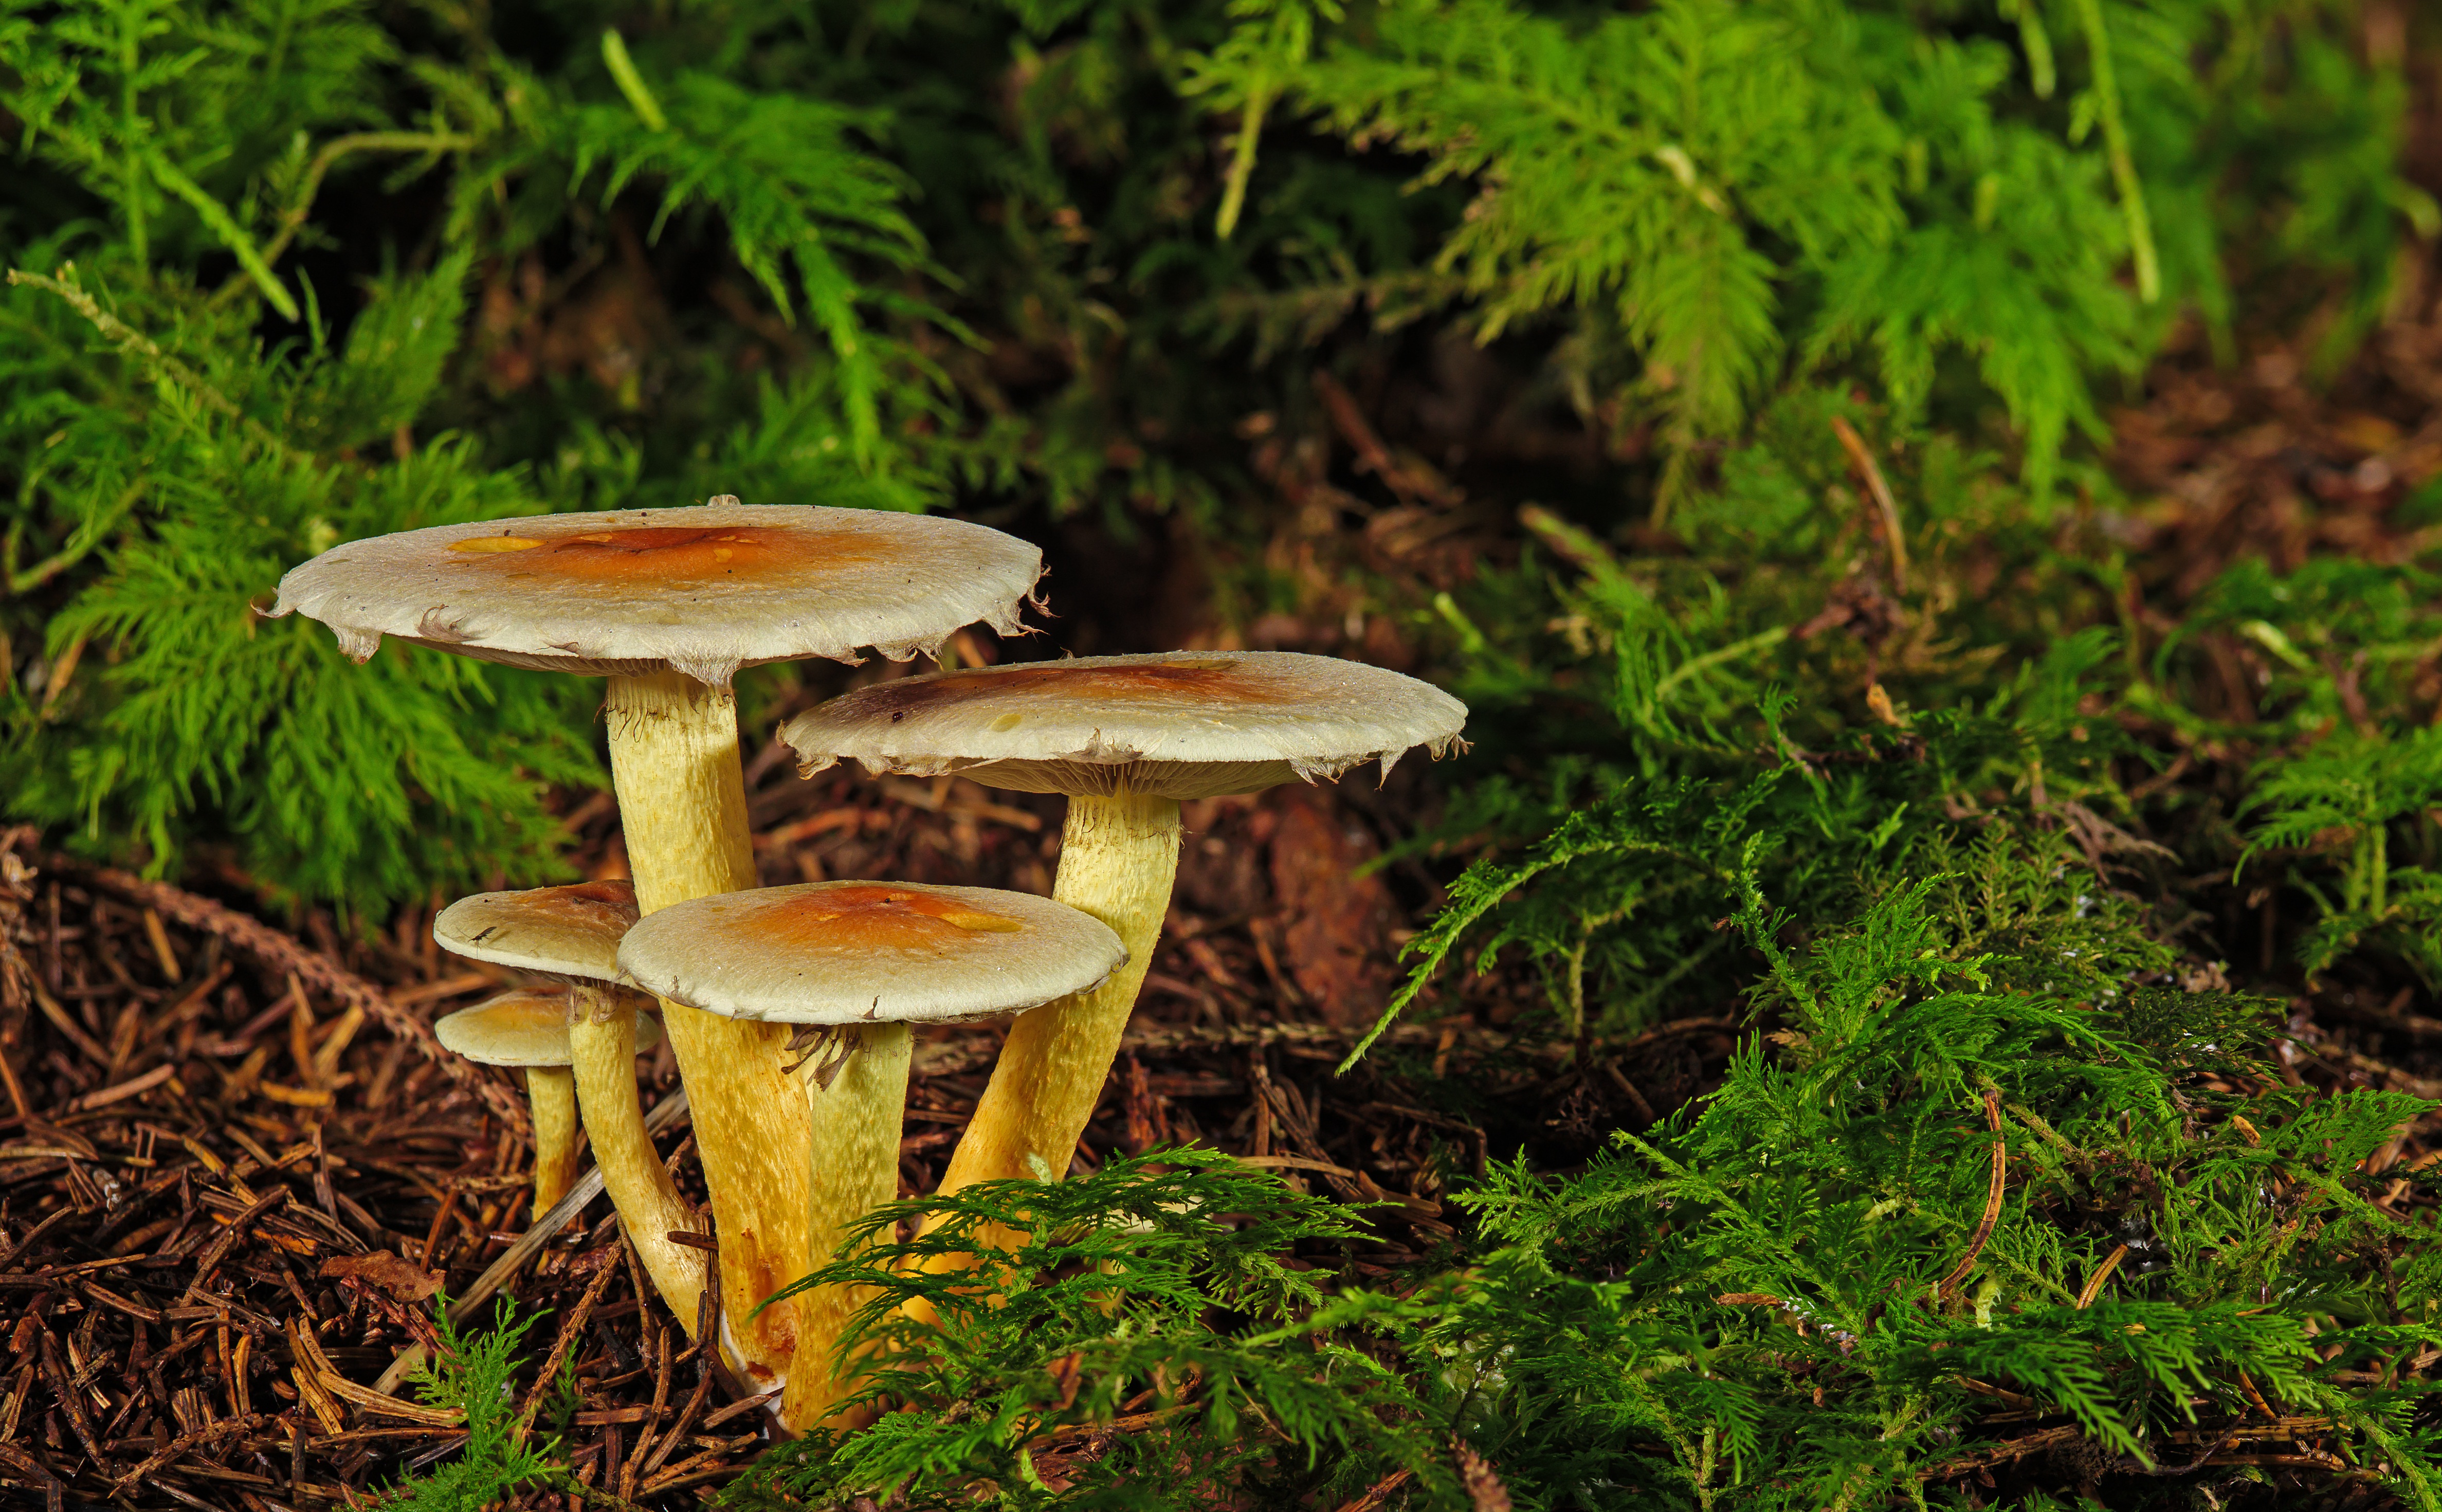
natural, plant, plant community, mushroom, leaf, botany, natural environment, natural landscape, terrestrial plant, wood, organism, biome, tree, trunk, fawn, grass, groundcover, agaricaceae, forest, fungus, edible mushroom, landscape, close up, non vascular land plant, bolete, soil, medicinal mushroom, woodland, twig, old growth forest, ingredient, plant stem, agaricomycetes, deciduous, pezizales, wildlife, moss, temperate coniferous forest, jungle, russula integra, still life photography